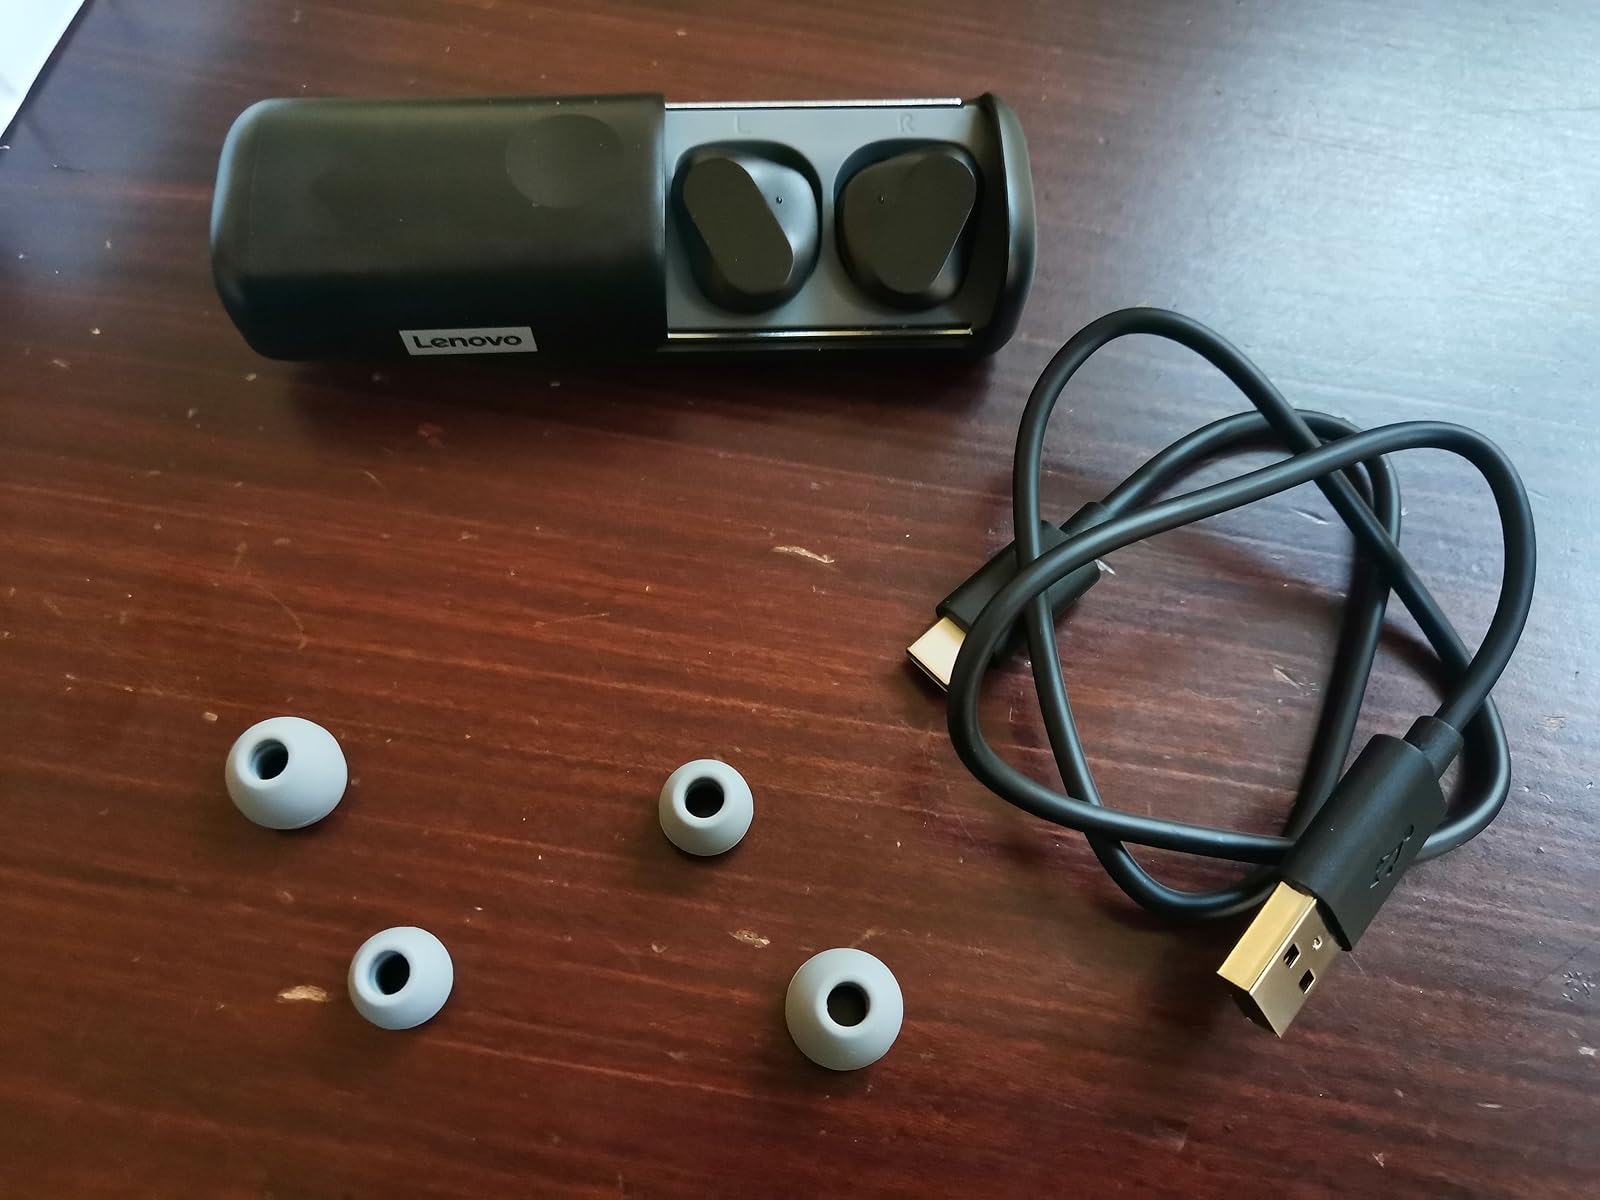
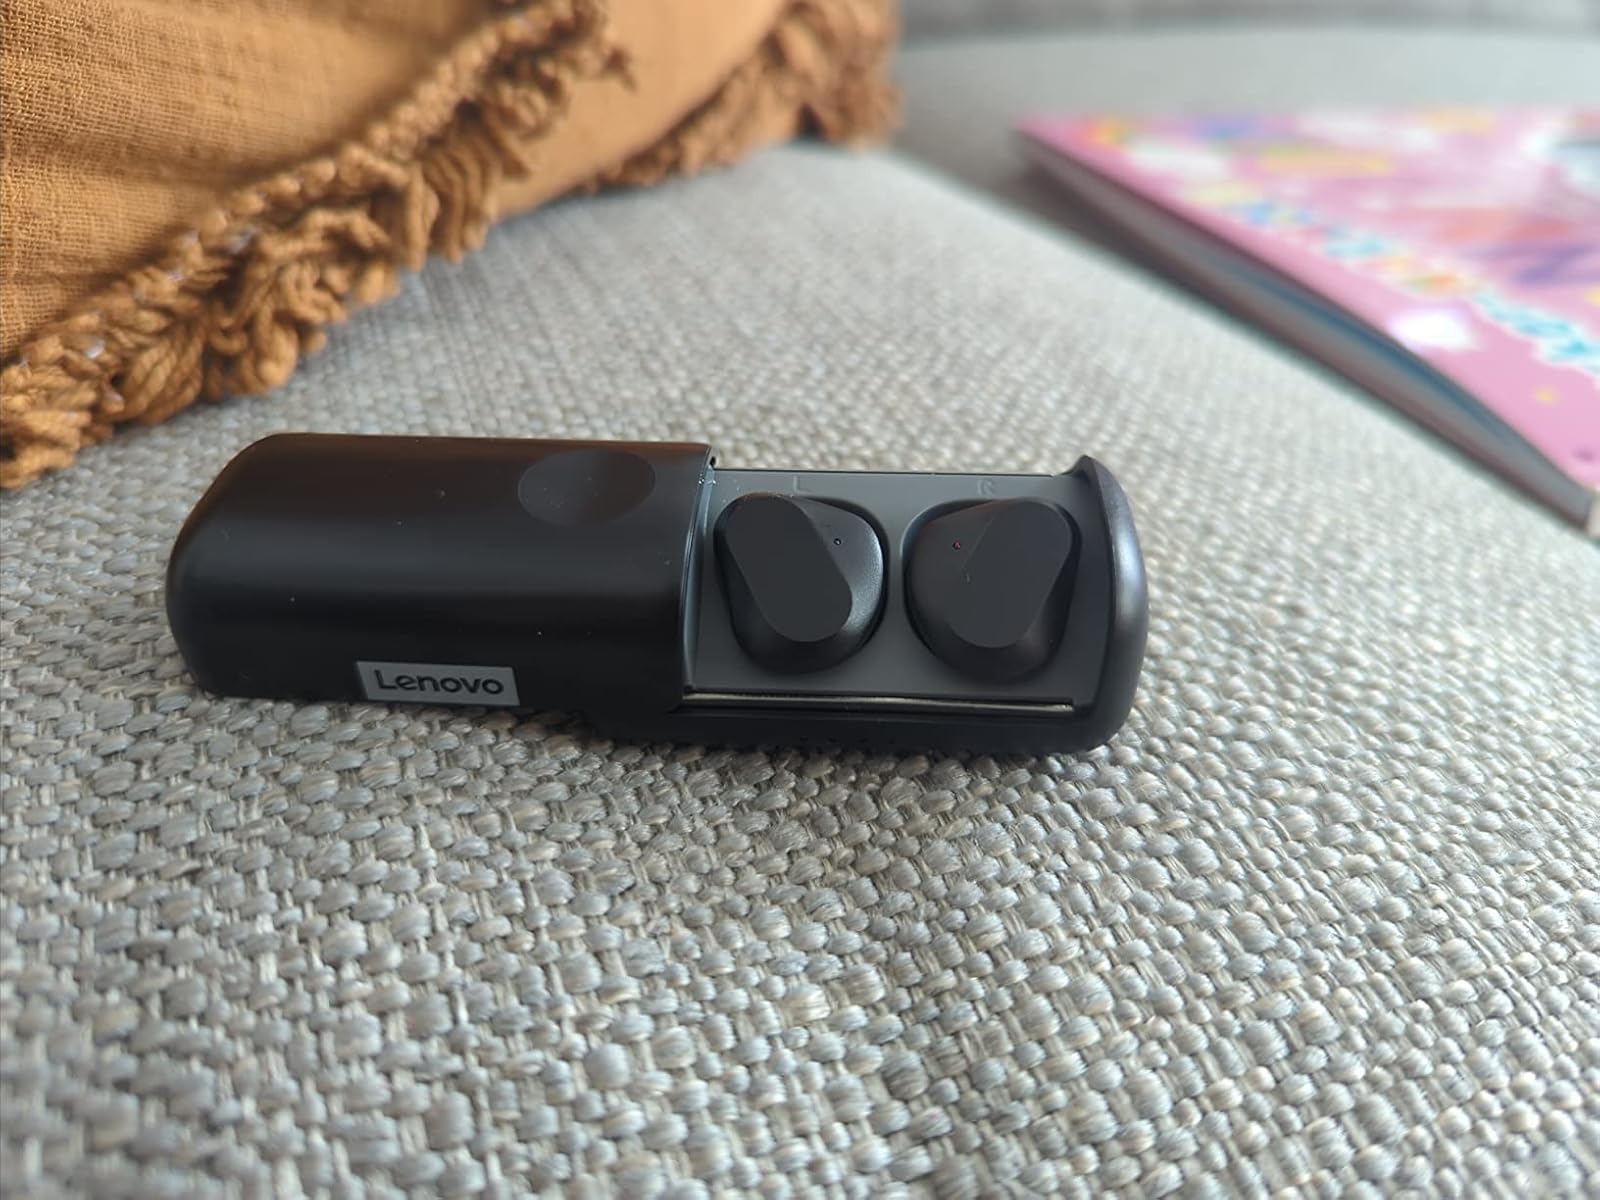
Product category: earbuds
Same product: yes